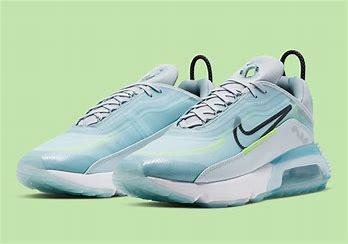
Brand: Nike
Model: Air Max 2090